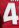
Number: 4